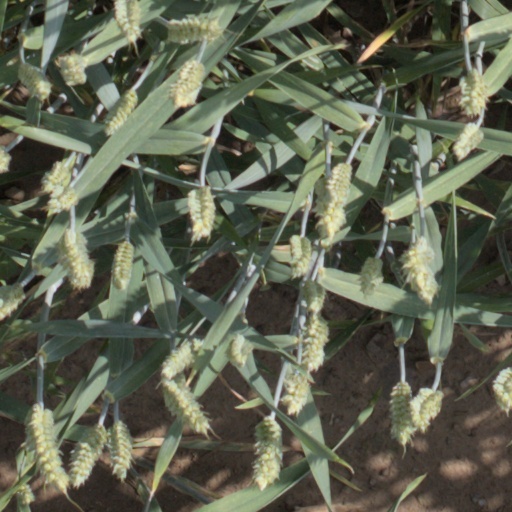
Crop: wheat